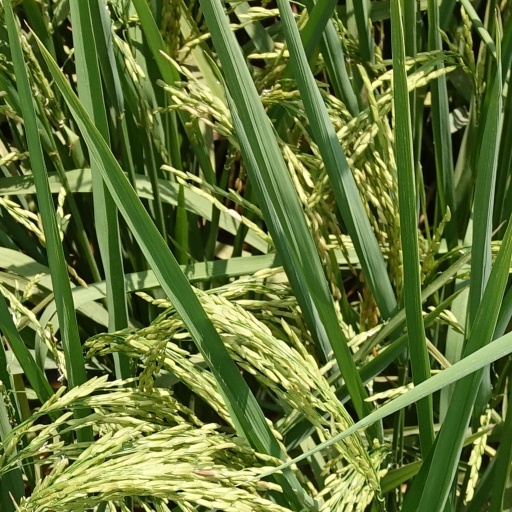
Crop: rice